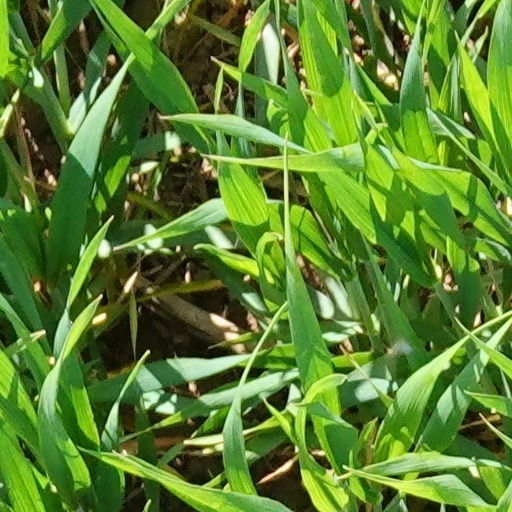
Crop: wheat